Education in Kerala

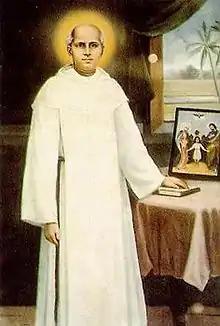
Fr Kuriakose Elias Chavara who introduced the concept 'Pallikoodam' which gave admission to all students irrespective of gender, caste, creed etc.

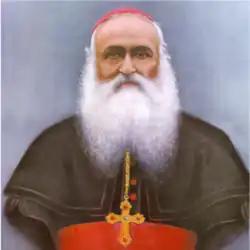
Mar Charles Lavigne, founder of one of the first residential English High Schools in Central Travancore, St Berchmans English High School, Changanasserry in 1891.

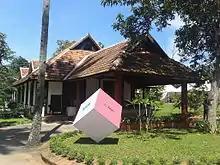
Kerala State Institute of Design in Chandanathope

The importance and antiquity of education in Kerala are underscored by the state's ranking as among the most literate in the country. The educational transformation of Kerala was triggered by the efforts of missions like the Church Mission Society, British administrators like John Munro, caste and community movements, and clergy of Catholic church like Fr Kuriakose Elias Chavara and Fr Charles Lavigne. They were the pioneers that promoted mass education in Kerala, in the early decades of the 19th century. The local dynastic precursors of modern-day Kerala, primarily the Travancore Royal Family, the Nair Service Society, Sree Narayana Dharma Paripalana Yogam (SNDP Yogam), and Muslim Educational Society (MES), also made significant contributions to the progress on education in Kerala. Local schools were known by the general term "kalaris", some of which taught martial arts, but other village schools run by Ezhuthachans were for imparting general education. Christian missionaries and British rule brought the modern school education system to Kerala. Ezhuthu palli was the name used in earlier times. The word was derived from the schools run by the Buddhist monasteries. For centuries, villages used to set up an ezhuthupally or ashan pallikoodam with one or two teachers. Students used to go this school from nearby areas and learn languages, literature, mathematics, grammar etc. After completing this, students may continue study about specific subjects such as ayurveda, astrology, accounting etc. Censuses during the 1800s showed that Travancore, Cochin, and Kannur areas have many such schools.